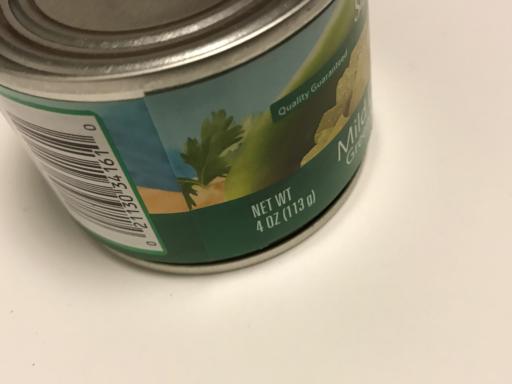
Label: metal